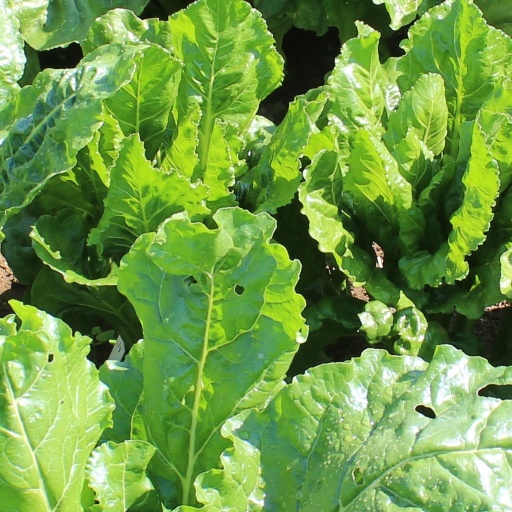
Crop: sugar beet